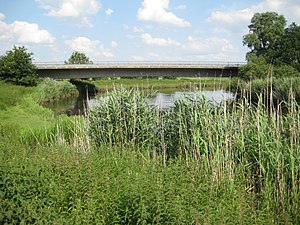
Oelixdorf
Breitenburger Fähre, i dag en bro over Stör mellem Oelixdorf og Breitenburg
Oelixdorf er en by og kommune i det nordlige Tyskland, beliggende i Amt Breitenburg under Kreis Steinburg. Kreis Steinburg ligger i den sydvestlige del af delstaten Slesvig-Holsten.